Bose: Dead/Alive

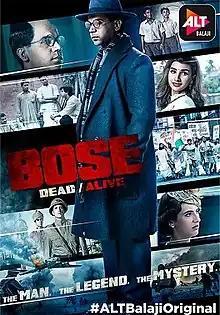
Official title cover

Bose: Dead/Alive is an Indian historical drama streaming television miniseries based on the 2012 book "India's Biggest Cover-up" by activist Anuj Dhar that was released on ALTBalaji on 20 November 2017 IST. The show stars Rajkummar Rao portrays the titular protagonist, based on the life of Netaji Subhas Chandra Bose, with supporting roles including Naveen Kasturia as Darbari Lal, Edward Sonnenblick as Stanley Allen, and Anna Ador as Emilie Schenkl.